Venezuelan Andes montane forests

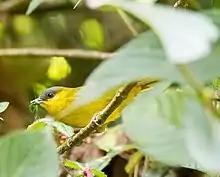
grey-capped hemispingus ("Hemispingus reyi")

25 endemic birds species with restricted ranges are reported in the ecoregion of which four are found only in the montane forest ecoregion.